Uloqsaq

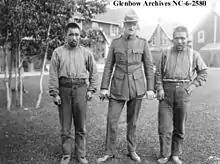
Uloqsaq (right) with Inspector Denny LaNauze (centre) and Sinnisiak (left)

Uloqsaq (also Uluksuk, and Uluksuk, alias Avingak ( – September 24, 1929) was a Copper Inuk hunter of the Coppermine River region.